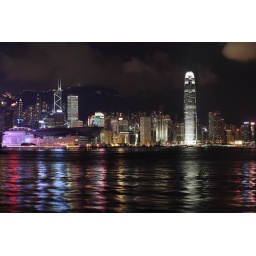
One of the few days of clear evening sky in Hong Kong